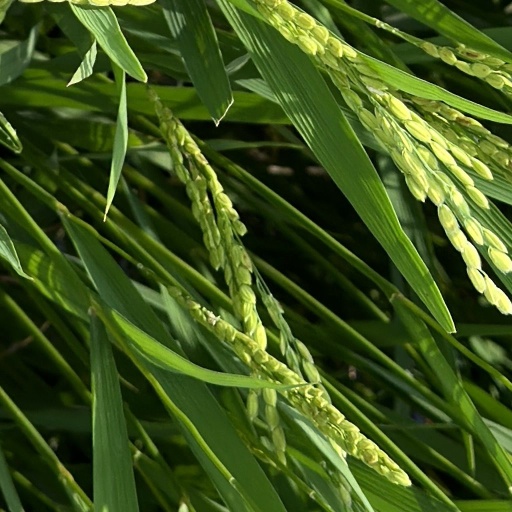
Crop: rice